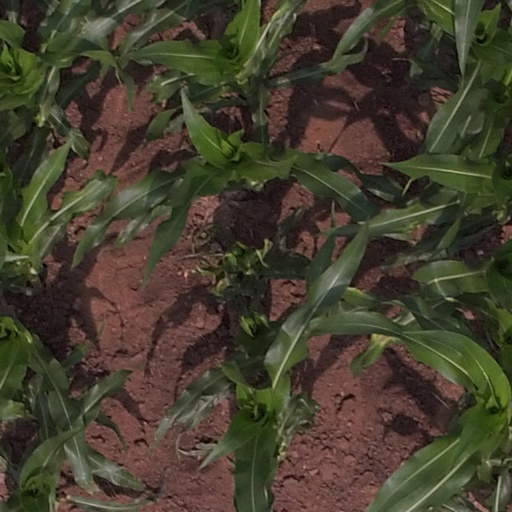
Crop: maize; corn